Le Poizat-Lalleyriat

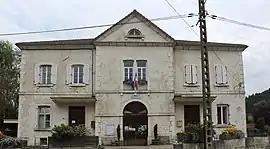
Town hall

Le Poizat-Lalleyriat is a commune in the Ain department of eastern France. The municipality was established on 1 January 2016 and consists of the former communes of Lalleyriat and Le Poizat.